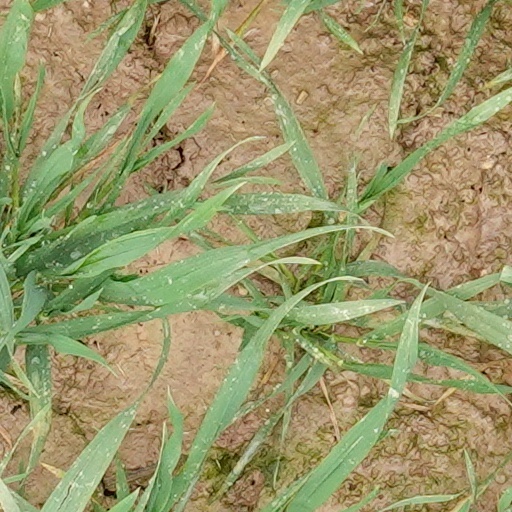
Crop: wheat